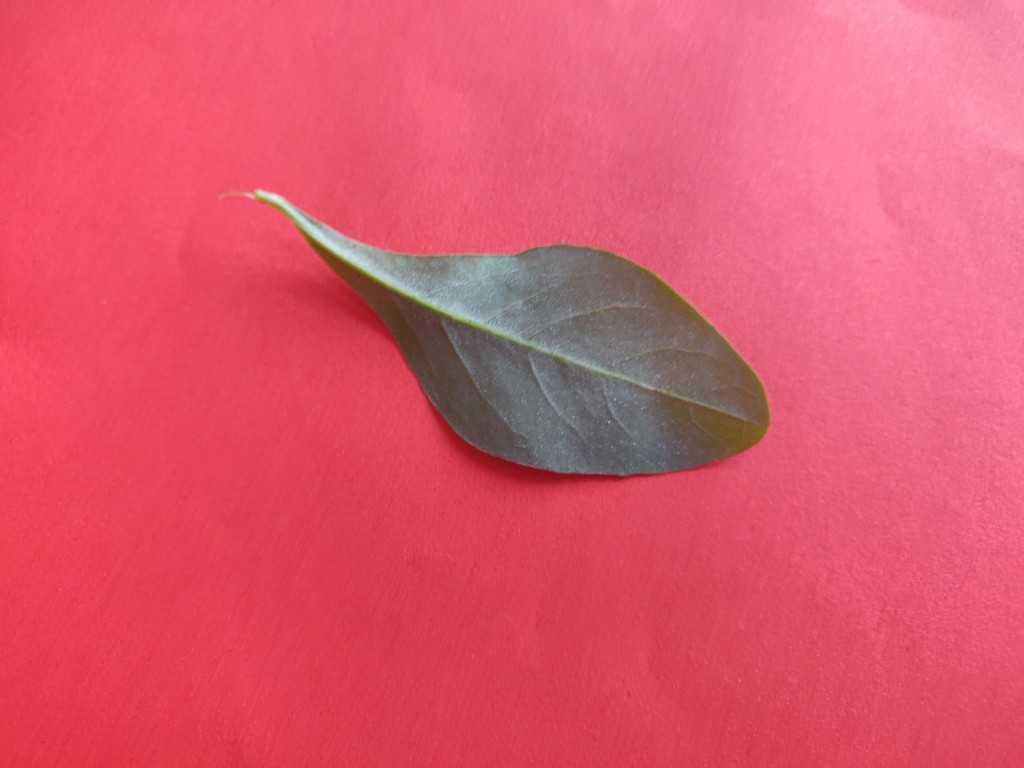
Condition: Healthy
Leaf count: single
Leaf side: back